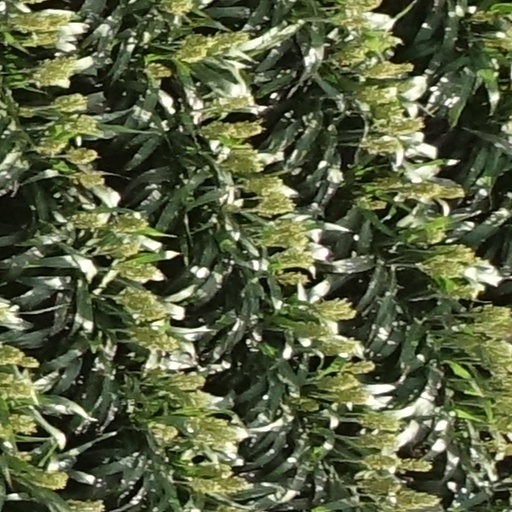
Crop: sorghum